Barack Obama citizenship conspiracy theories

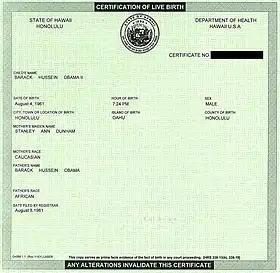
Scanned image of Barack Obama's birth certificate released by his presidential campaign in June 2008

On June 12, 2008, Obama's campaign responded to the rumors by posting an image of Obama's birth certificate on the ""Fight the Smears"" website.